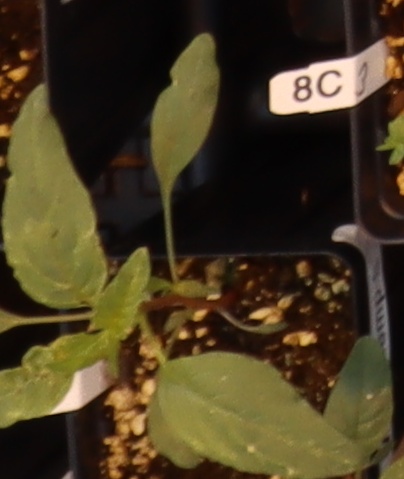
Label: Waterhemp